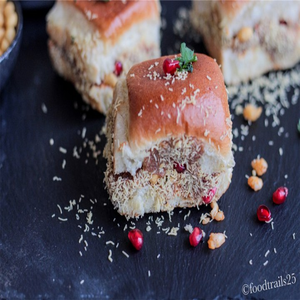
Dish: dabeli